Detective Knight: Rogue

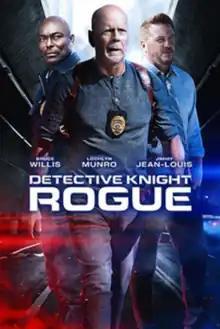
Official release poster

Detective Knight: Rogue (also known as simply Knight) is a 2022 American action film directed by Edward John Drake, from a screenplay by Drake and Corey Large, and produced by Large, Randall Emmett, and George Furla. Serving as the first installment of the "Detective Knight"